North American B-25 Mitchell

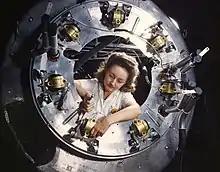
The B-25 engine cowling assembly

NAA manufactured the greatest number of aircraft in World War II, the first time a company had produced trainers, bombers, and fighters simultaneously (the AT-6/SNJ Texan/Harvard, B-25 Mitchell, and the P-51 Mustang). It produced B-25s at both its Inglewood main plant and an additional 6,608 aircraft at its Kansas City, Kansas, plant at Fairfax Airport.